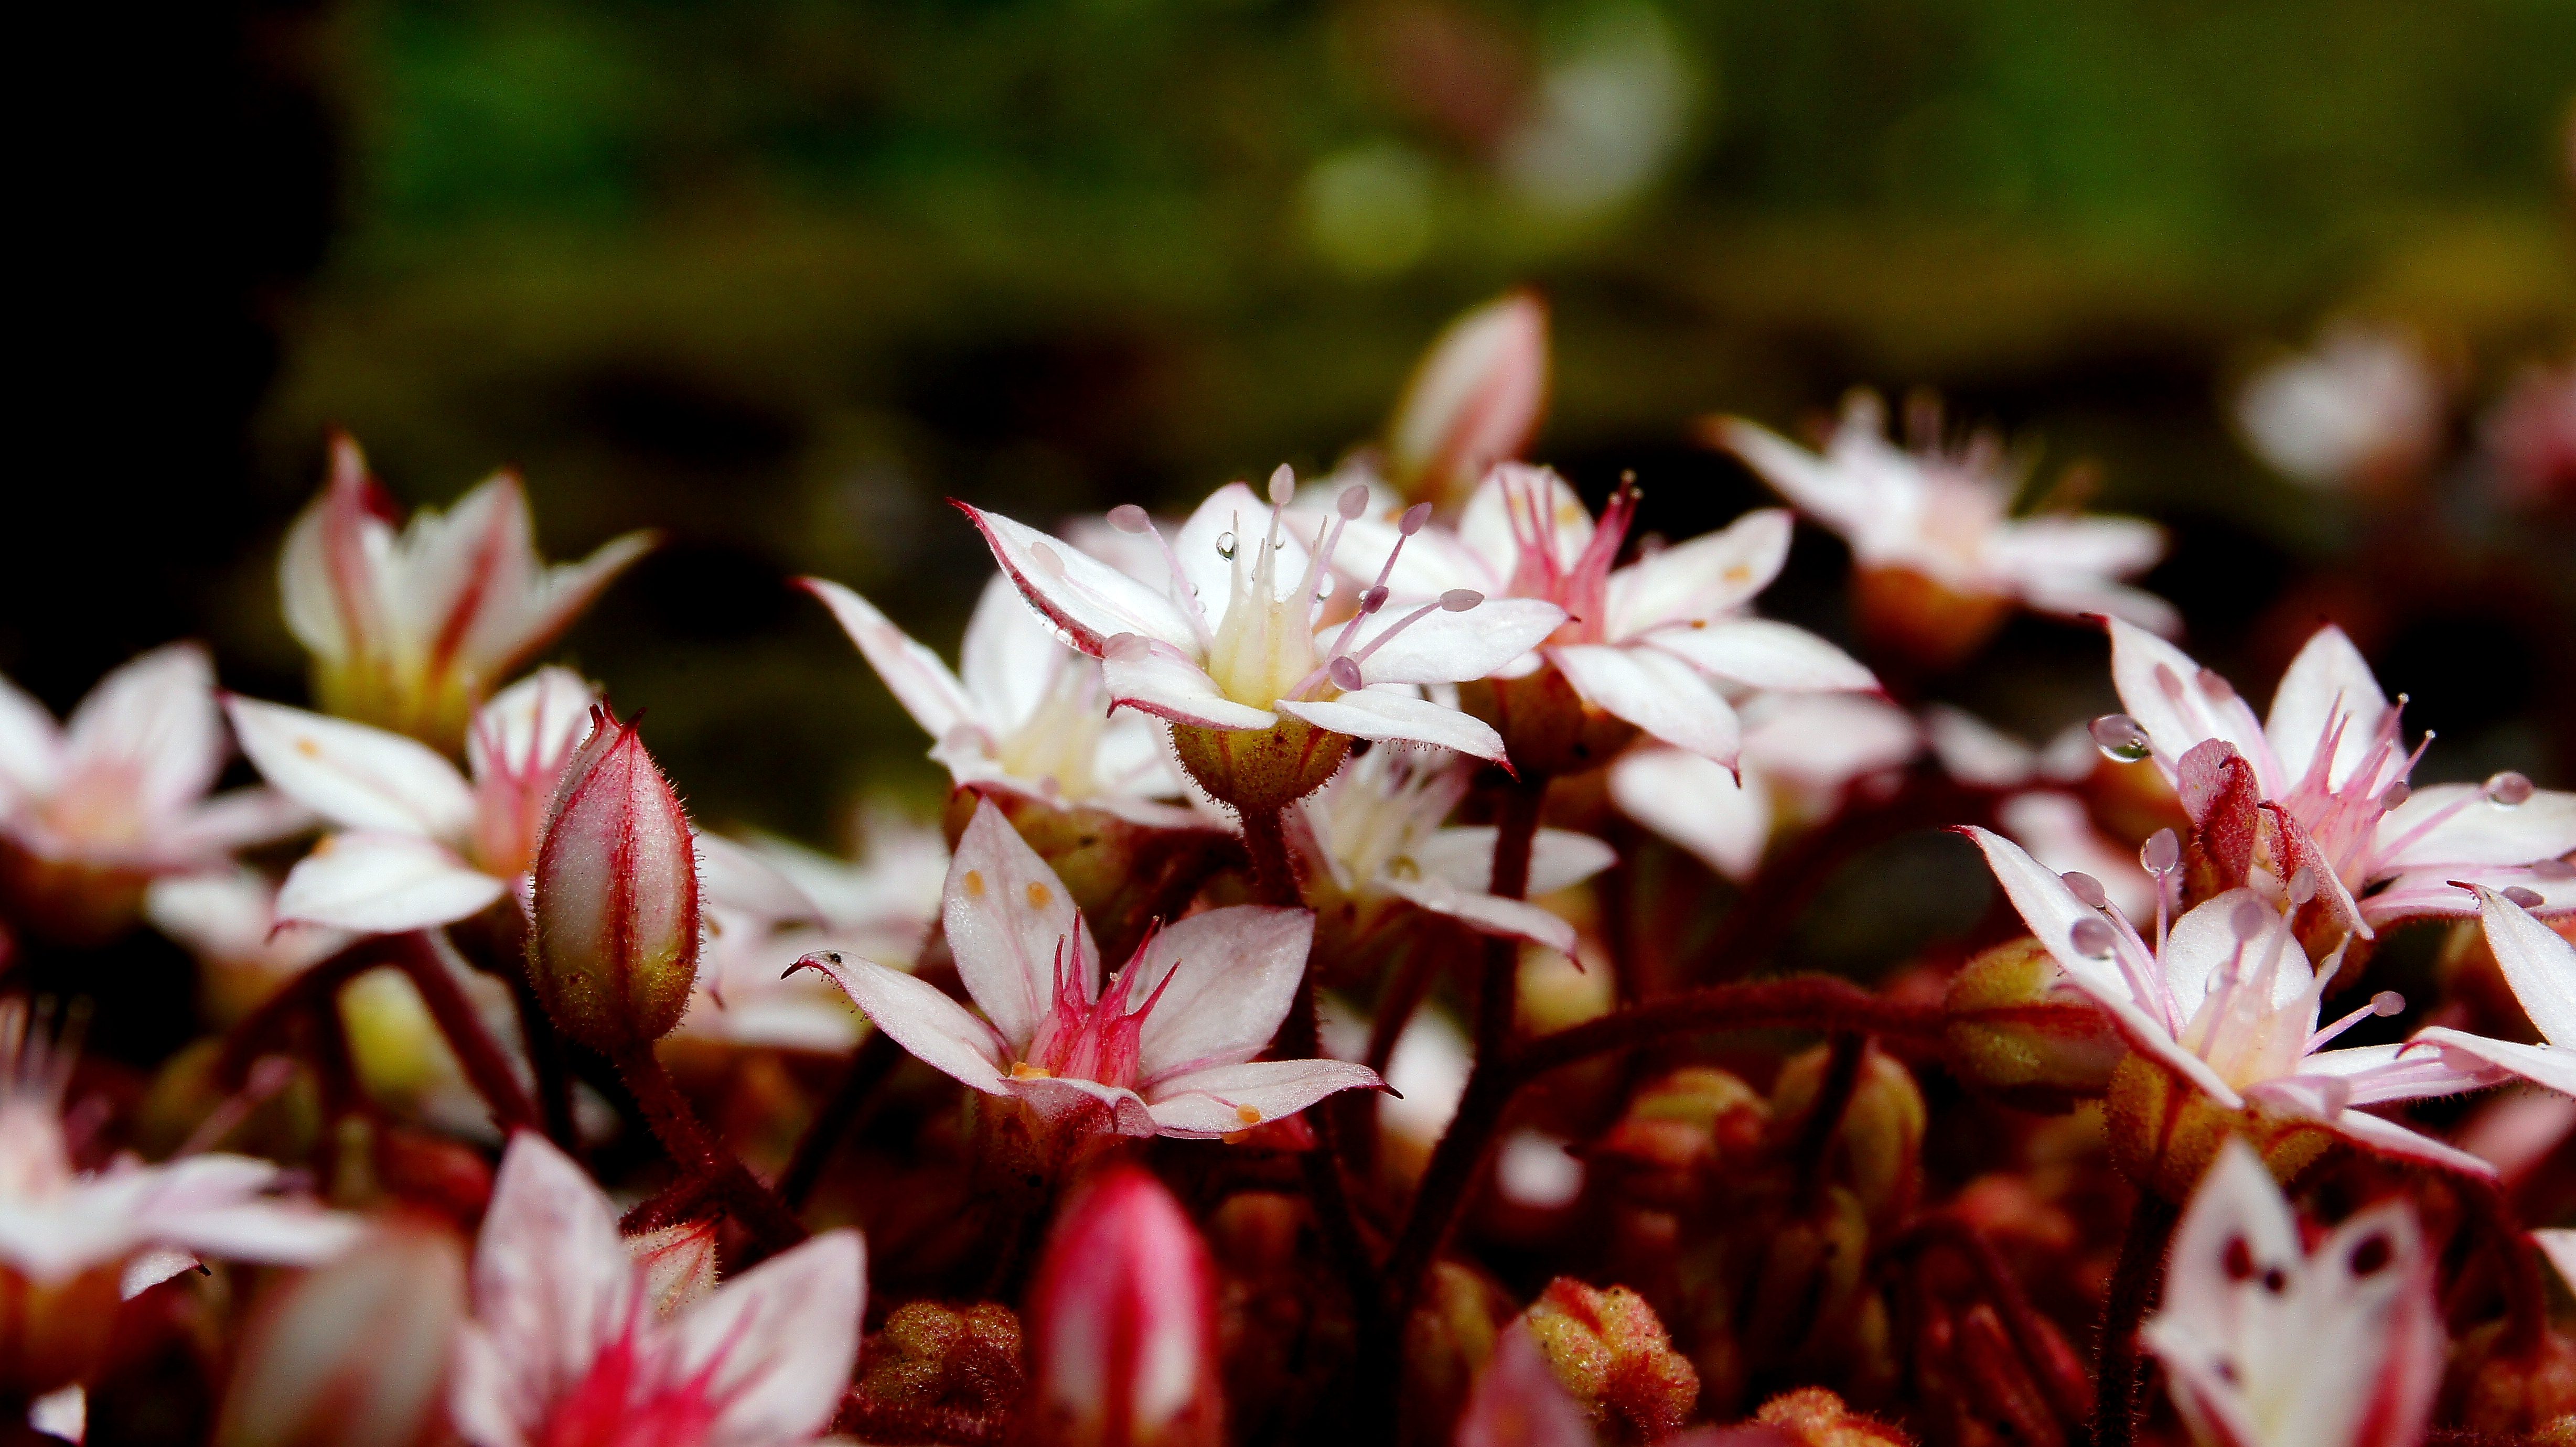
nature, blossom, plant, photography, leaf, flower, petal, spring, macro, autumn, botany, flora, season, wildflower, flowers, close up, shrub, naturaleza, flores, ggl1, gaby1, xovesphoto, gphoto, sonyslta55, macro photography, flowering plant, land plant